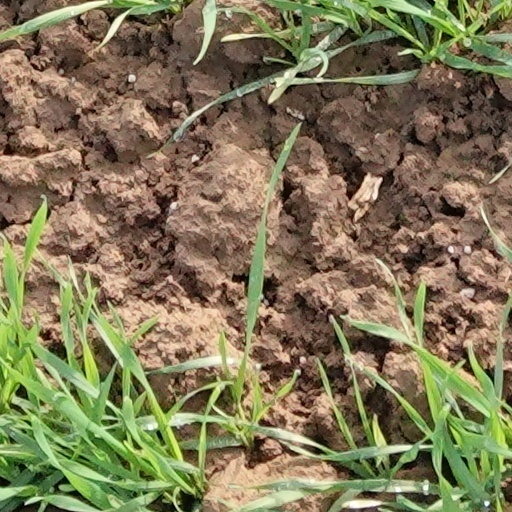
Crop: wheat